Habermann's Mill and Villa

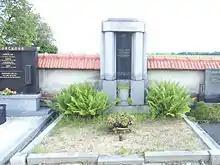
Habermann's grave in Chromeč

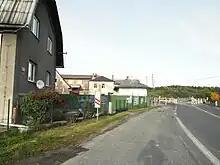
The mill

The area was owned by the Sudeten German Habermann family. The Art Nouveau villa was built in 1920 as Hubert Habermann's residence. The adjoining buildings were used as a sawmill, watermill and cooperage. A small business producing wooden boxes was established in the mill too.